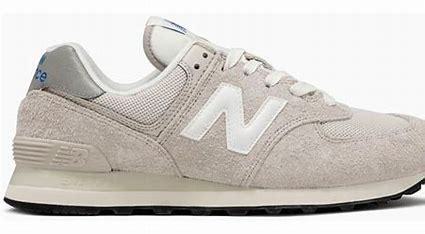
Brand: New
Model: Balance Lifestyle